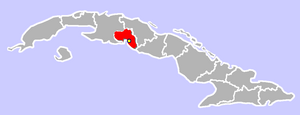
Cienfuegos
Cienfuegos' beliggenhed i Cuba
Cienfuegos er en by i det centrale Cuba, med et indbyggertal på cirka 164.000. Byen er hovedstad i en provins af samme navn og ligger på landets kyst til det Caribiske hav. Byen kom i 2005 på UNESCOs Verdensarvsliste.